United States Constitution Bicentennial coins

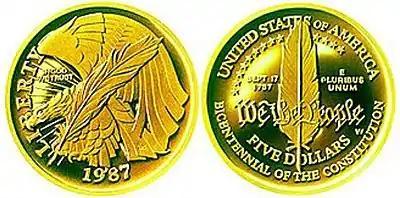
US Constitution Bicentennial half eagle obverse (left) and reverse (right)

The obverse of the United States Constitution Bicentennial half eagle, designed by Marcel Jovine, features a modernistic, highly stylized eagle holding a quill pen. The reverse, also by Jovine, features a quill pen with the words, "We the People".